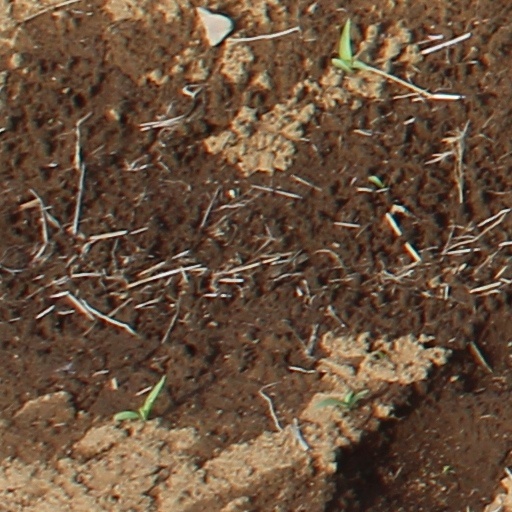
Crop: wheat